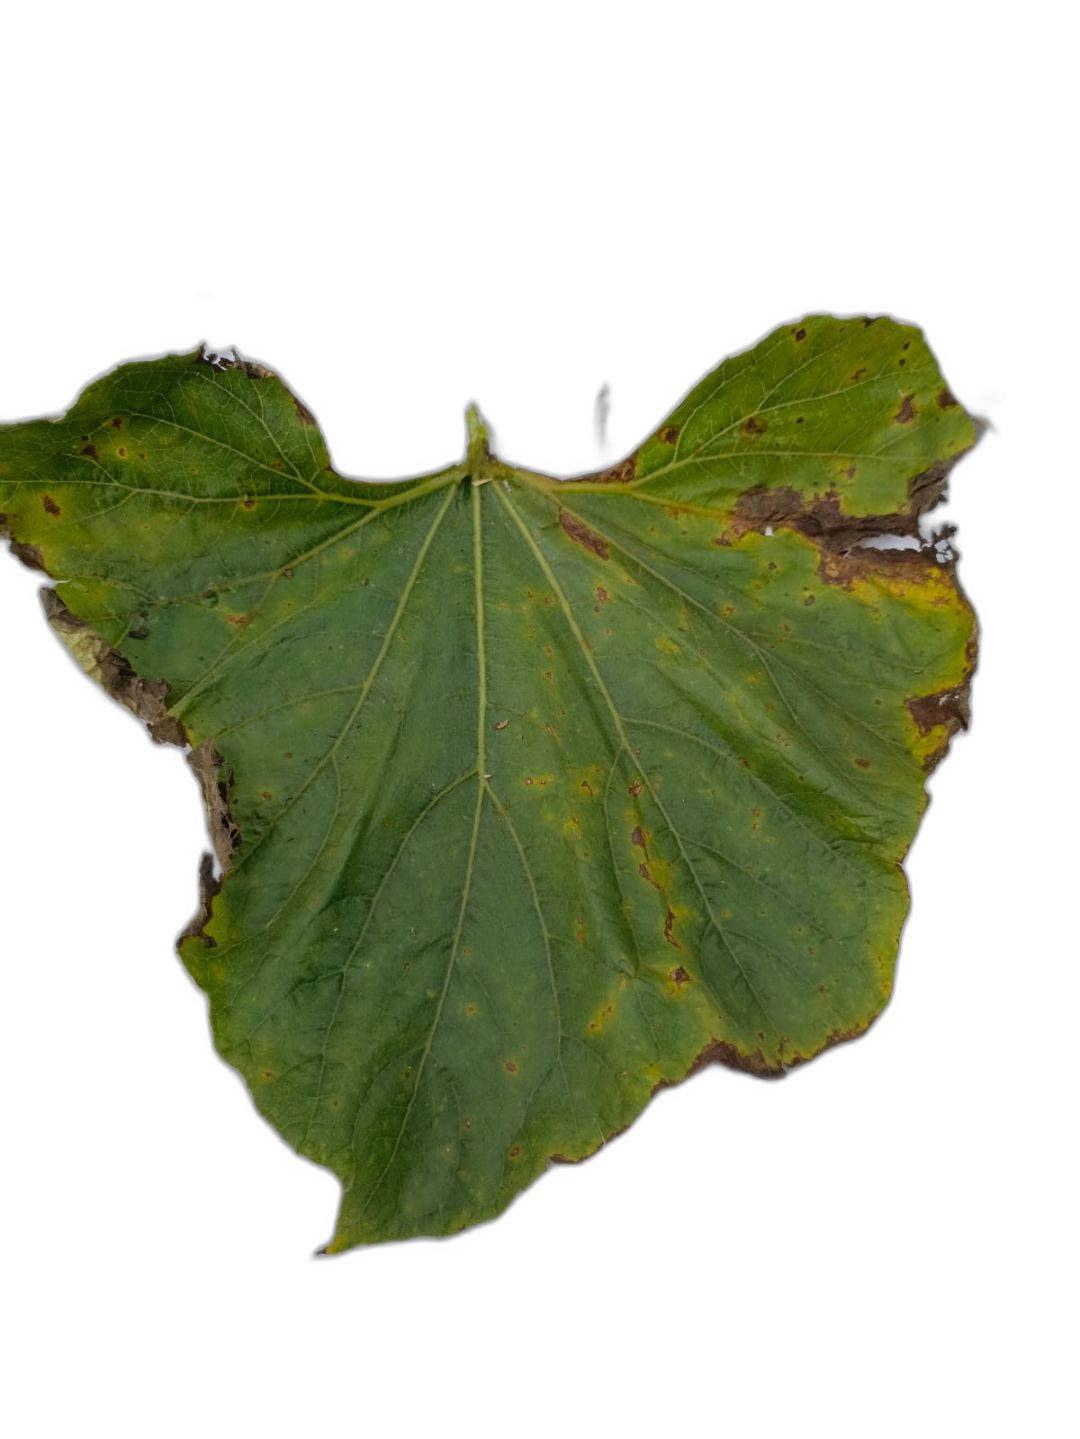
Crop: Bottle Gourd
Label: Anthracnose